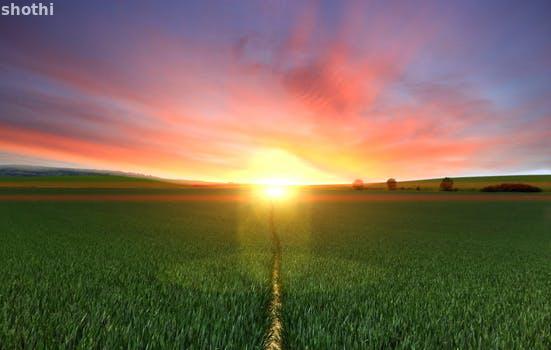
Label: Watermark